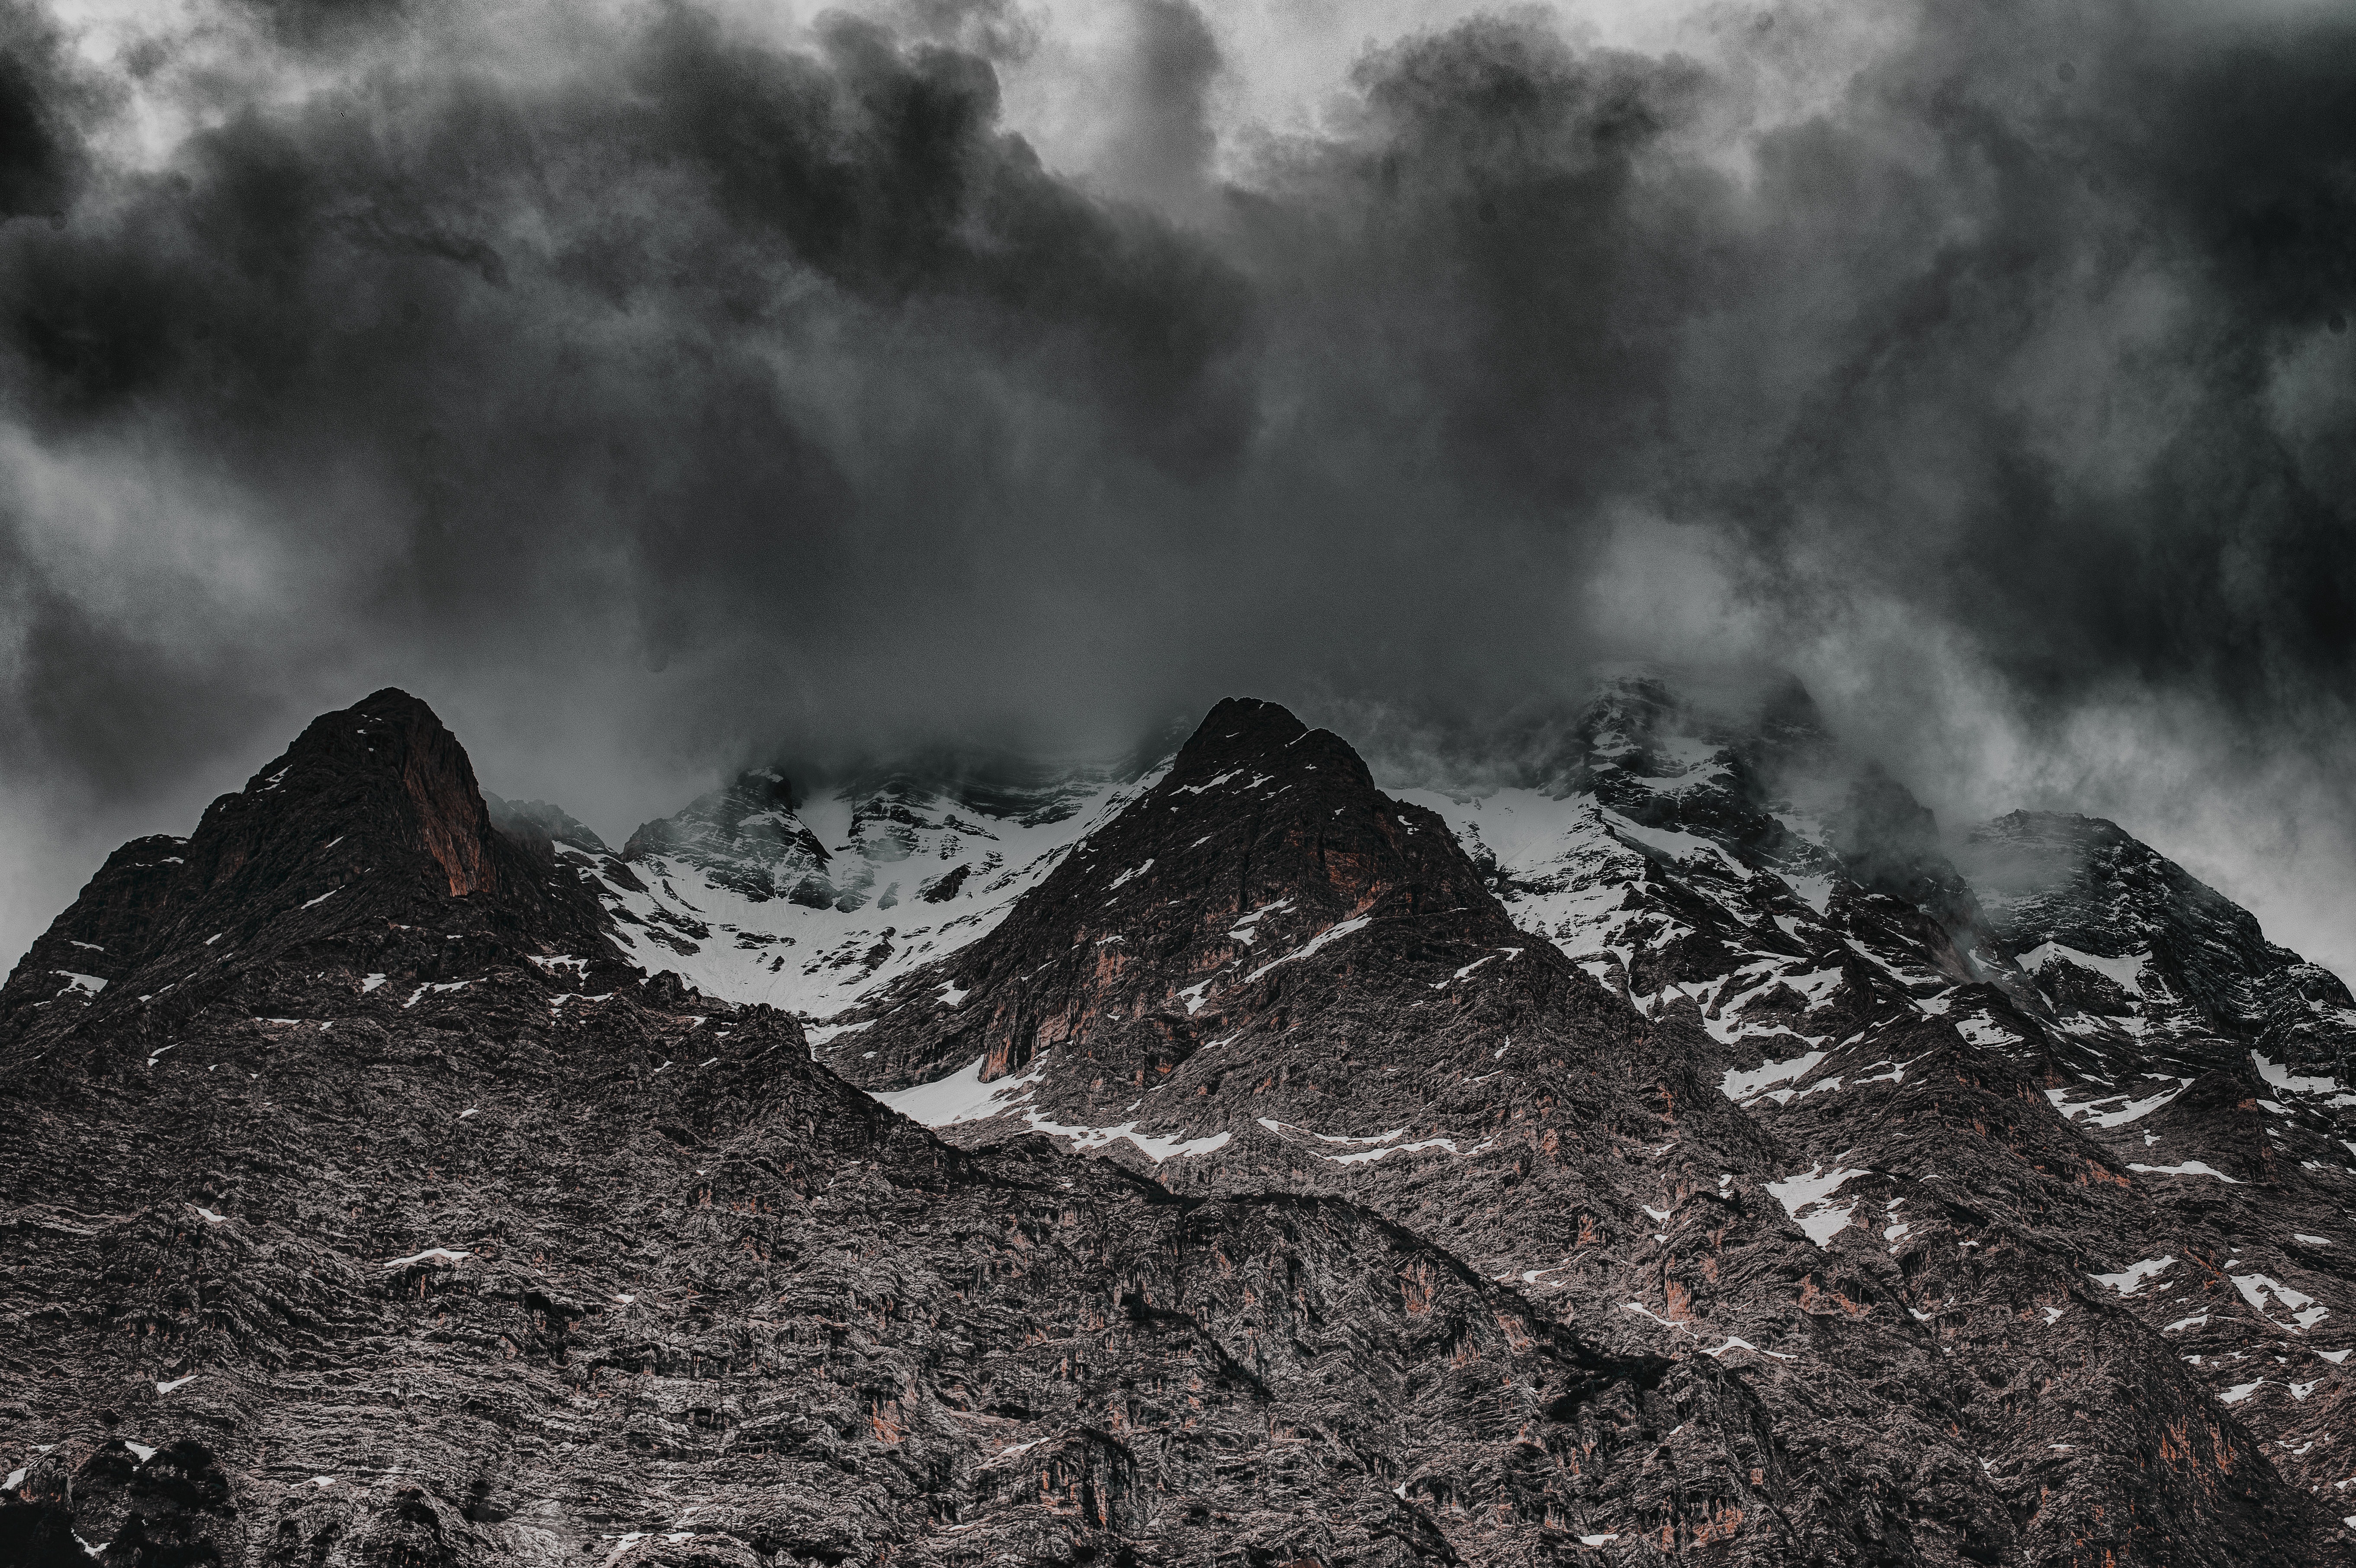
mountainous landforms, mountain, sky, nature, cloud, atmospheric phenomenon, mountain range, geological phenomenon, black and white, alps, ridge, rock, summit, monochrome photography, atmosphere, hill, massif, landscape, monochrome, fell, mist, geology, national park, meteorological phenomenon, winter, world, cumulus, snow, cirque, style